Malaysia Airlines

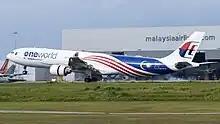
Malaysia Airlines A330-300 negaraku now in Oneworld Livery

In January 2015, the airline was declared "technically bankrupt". In May 2015, it was announced that the airline would be transferred to a newly founded Malaysia Airlines Berhad (MAB) by 1 September 2015, with the rebranding of the airline also commencing the same day. The new company commanded a heavily reduced workforce and adjusted route network with a focus on Asia, according to its newly appointed CEO, Christoph Mueller. He also announced that Malaysia Airlines would be putting of its Airbus A380s up for sale.